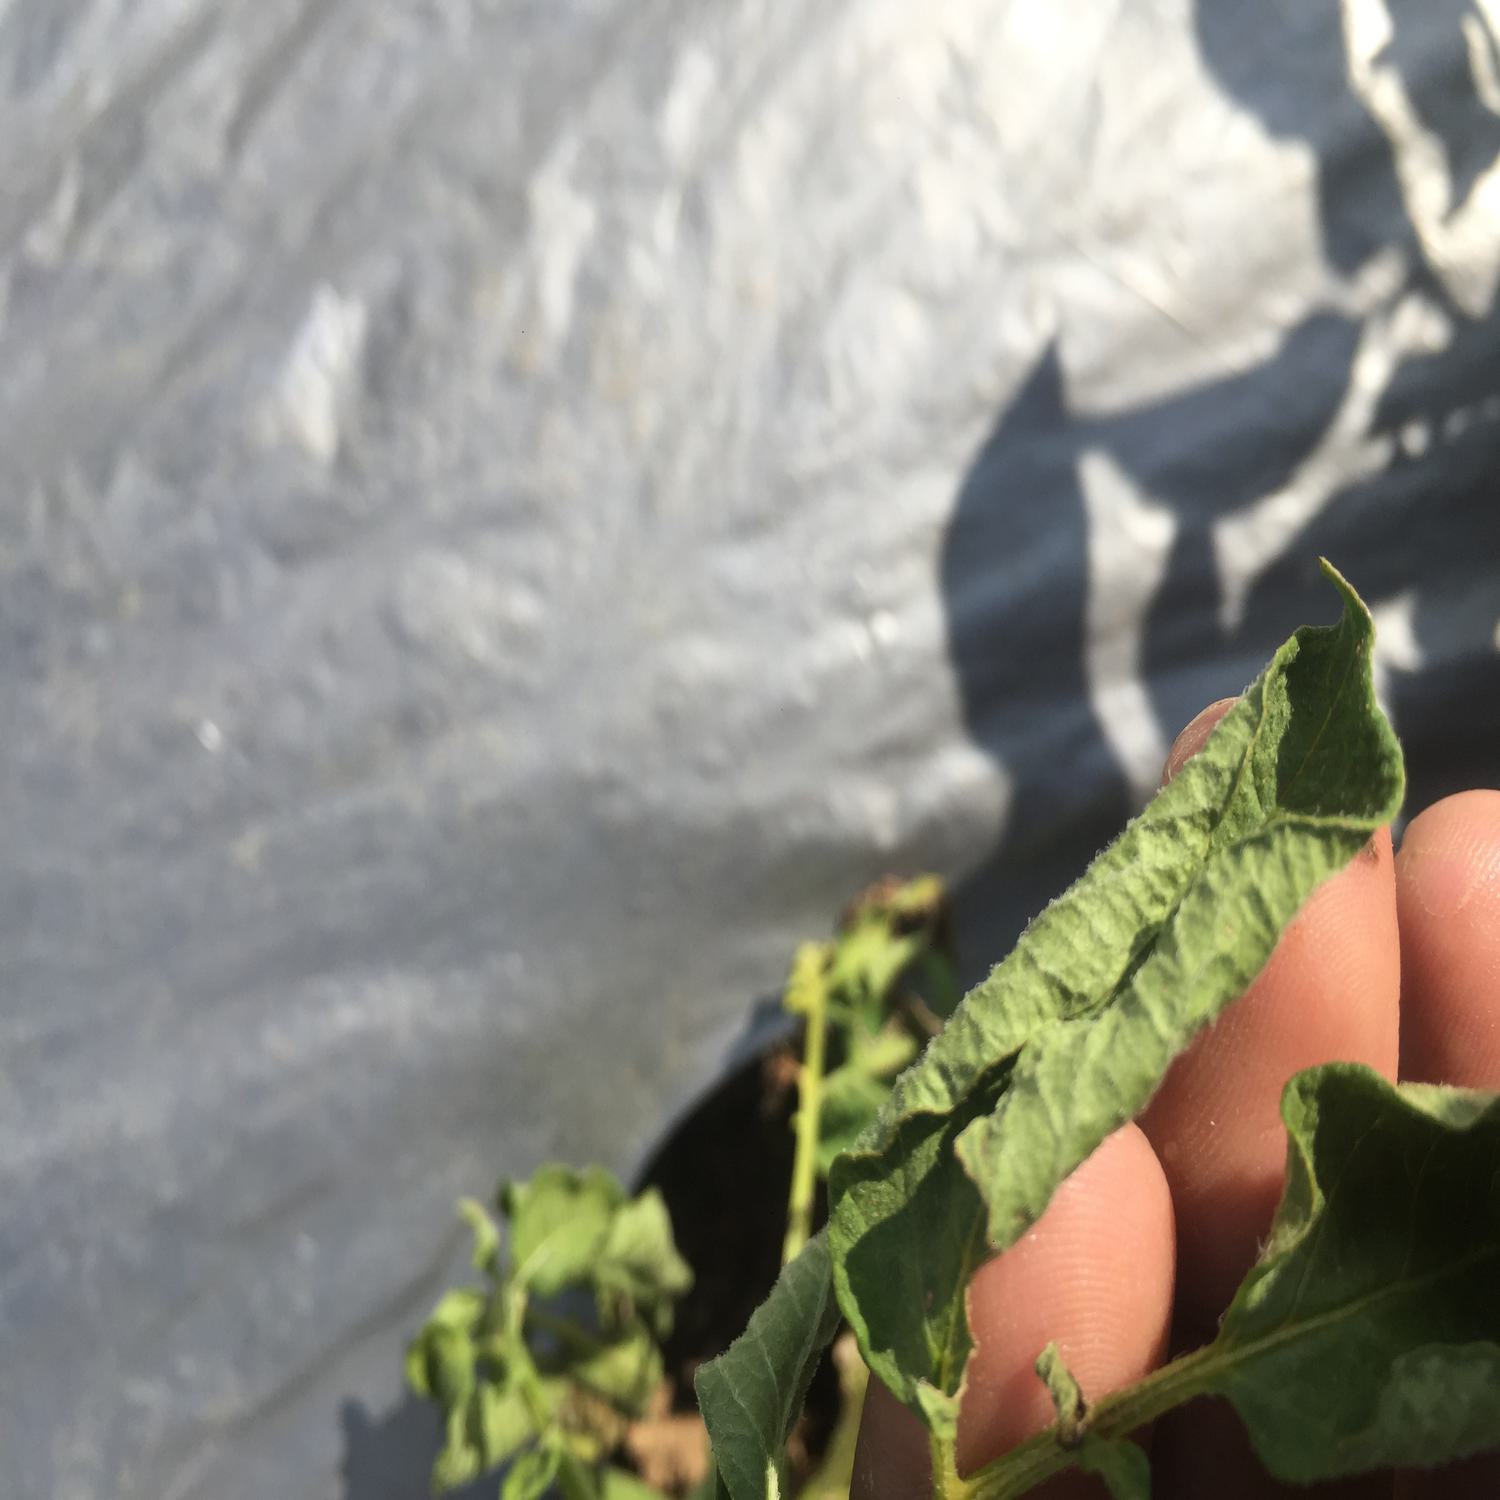
Label: Bacteria